Mark Tooley

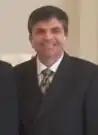
Mark Tooley

Mark Tooley (born 1965) is an American Methodist layman and writer. He is a lifelong member of the United Methodist Church, who became president of the Washington-D.C.–based Institute on Religion and Democracy (IRD), in 2009, an ecumenical religious think tank that makes Christian arguments for democracy, human rights and religious freedom.